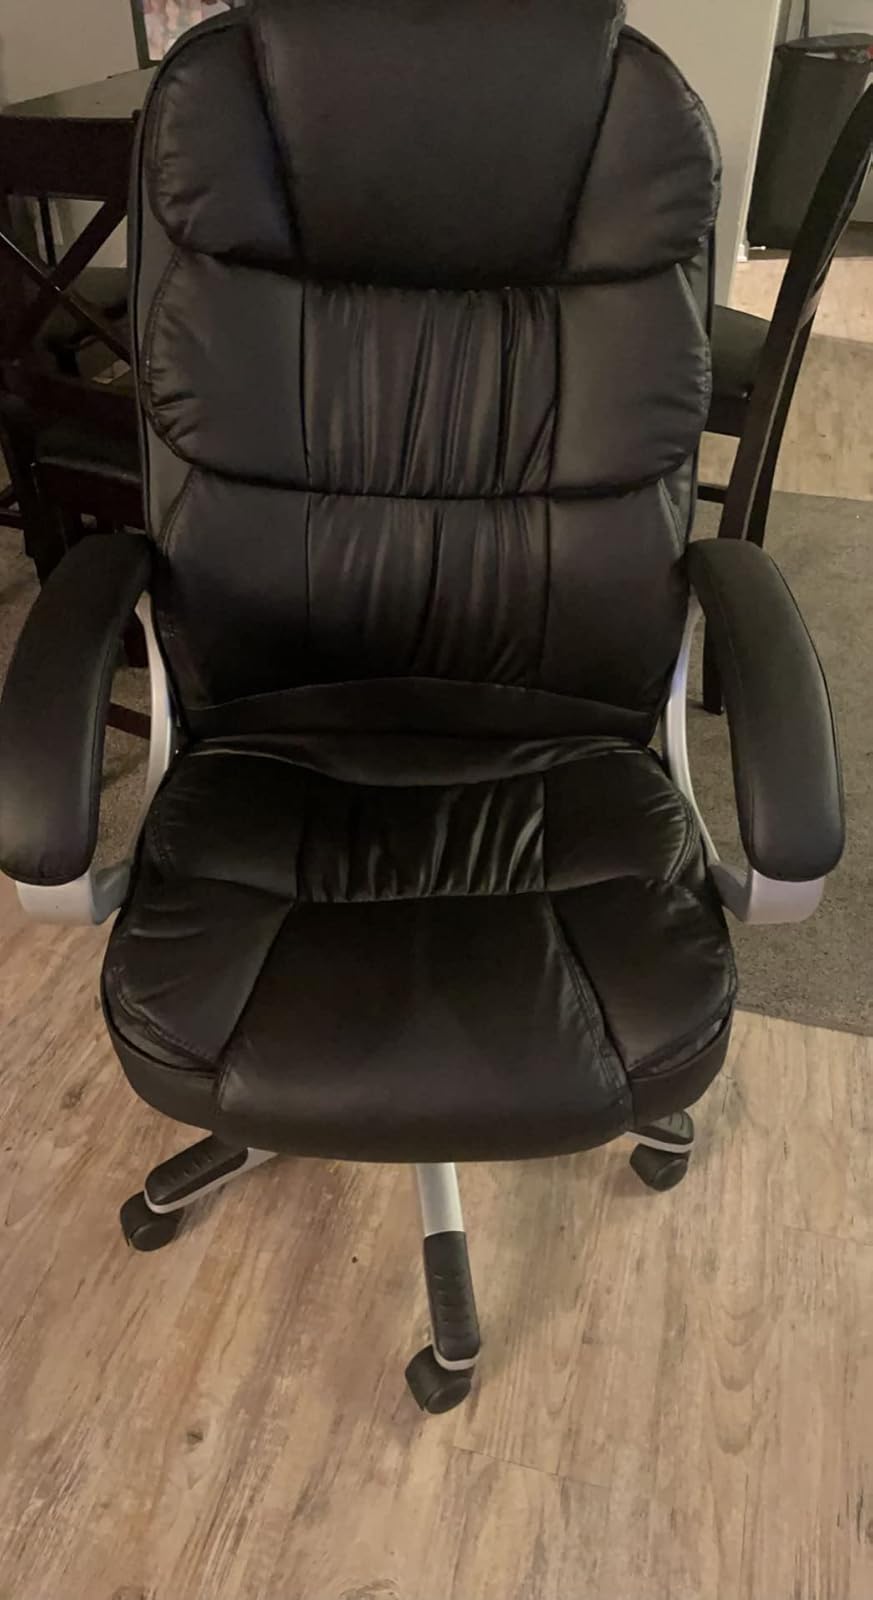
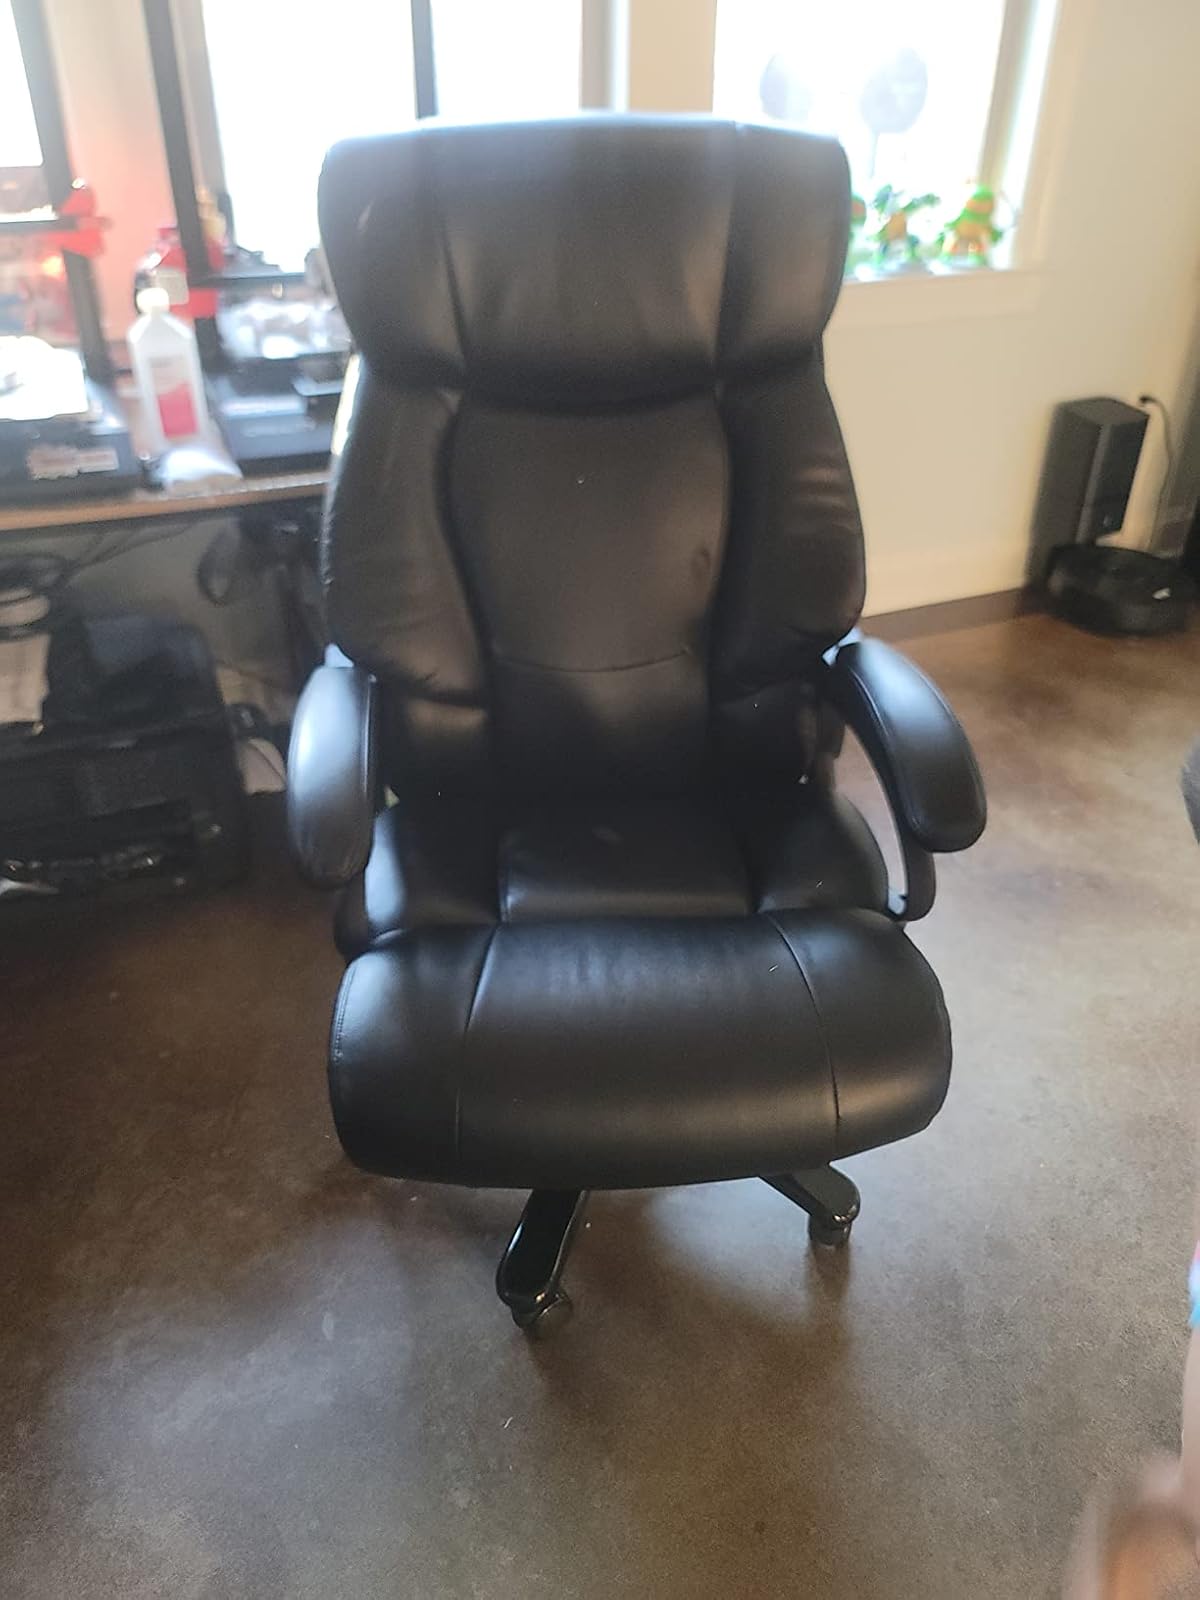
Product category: items_chair
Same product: no